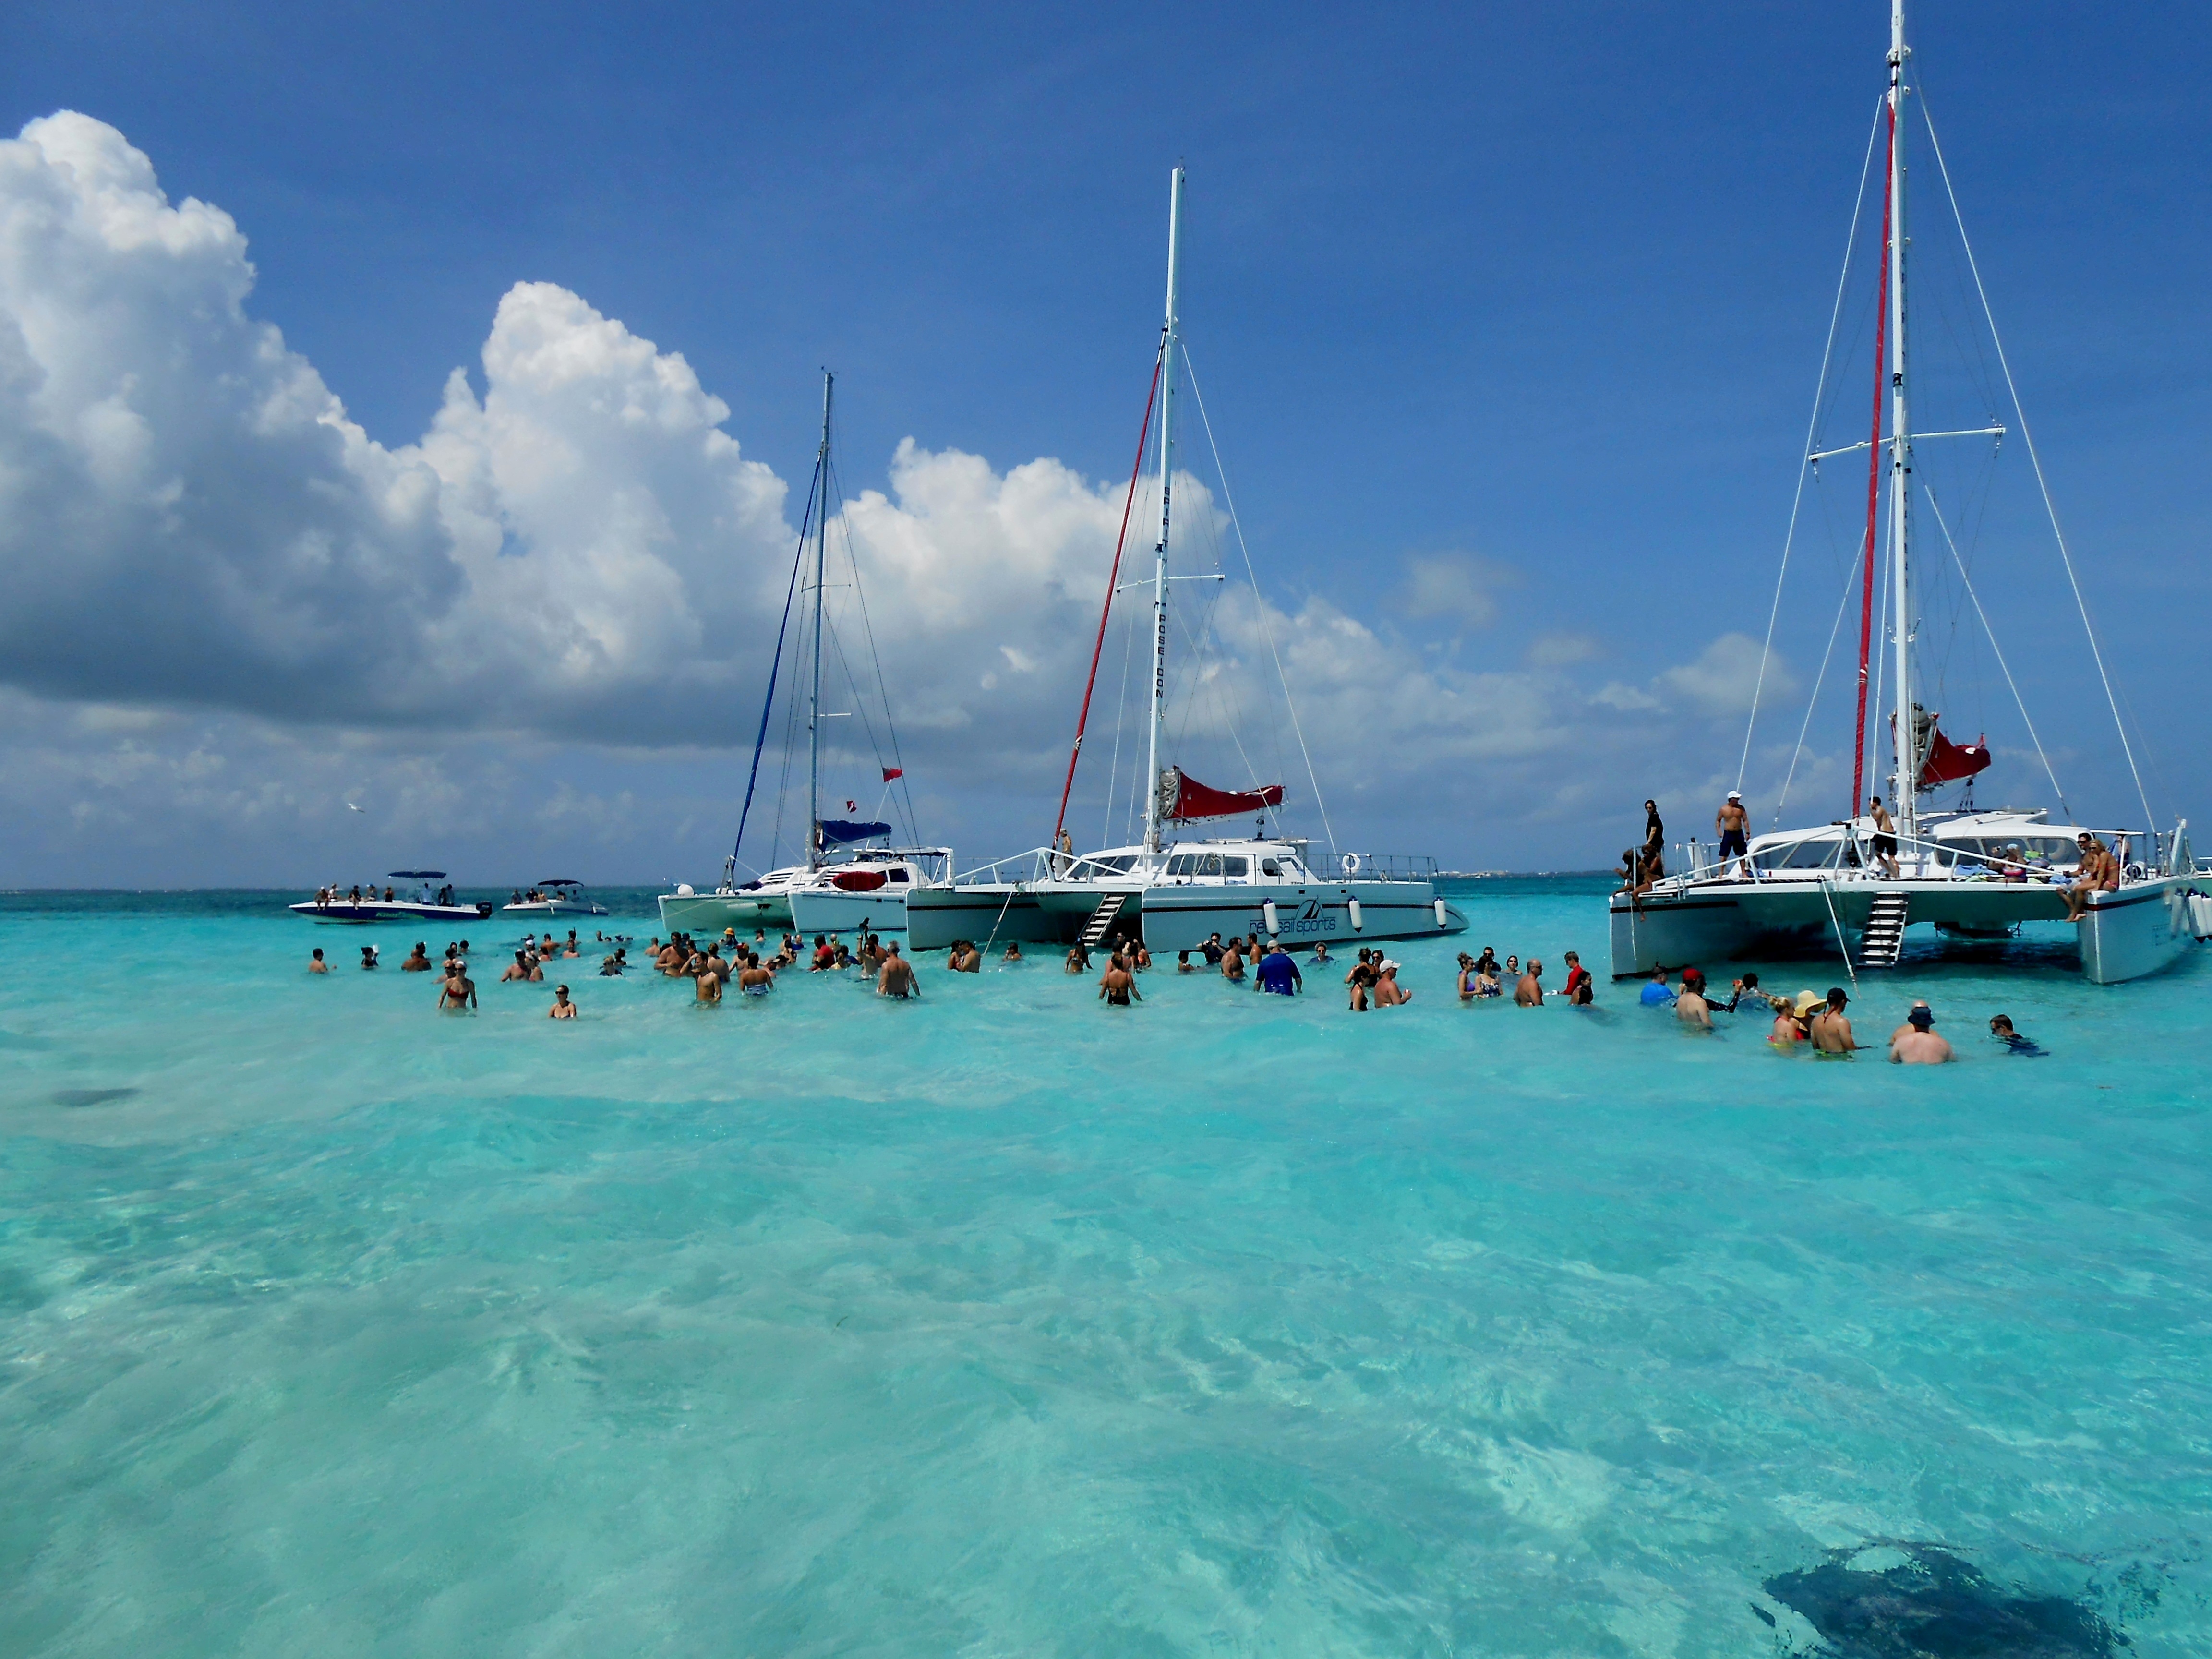
sea, coast, ocean, boat, vacation, travel, vehicle, scenic, mast, sailing, lagoon, bay, island, blue, marina, sailboat, caribbean, watercraft, cayman islands, cayman, stingrays, grand cayman, stingray city